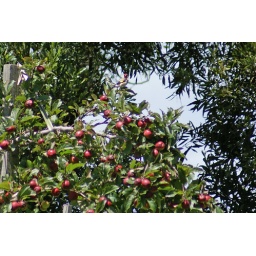
On my Thursday Walk, I saw... a goldfinch high up in the apple tree (look closely!).